Trace Repeat

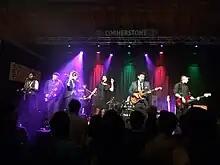
Robyn Li Photography. Trace Repeat live at Cornerstone in Berkeley, CA.

Trace Repeat is a funk and soul band from Oakland, California.